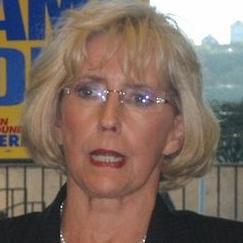
Age: 69